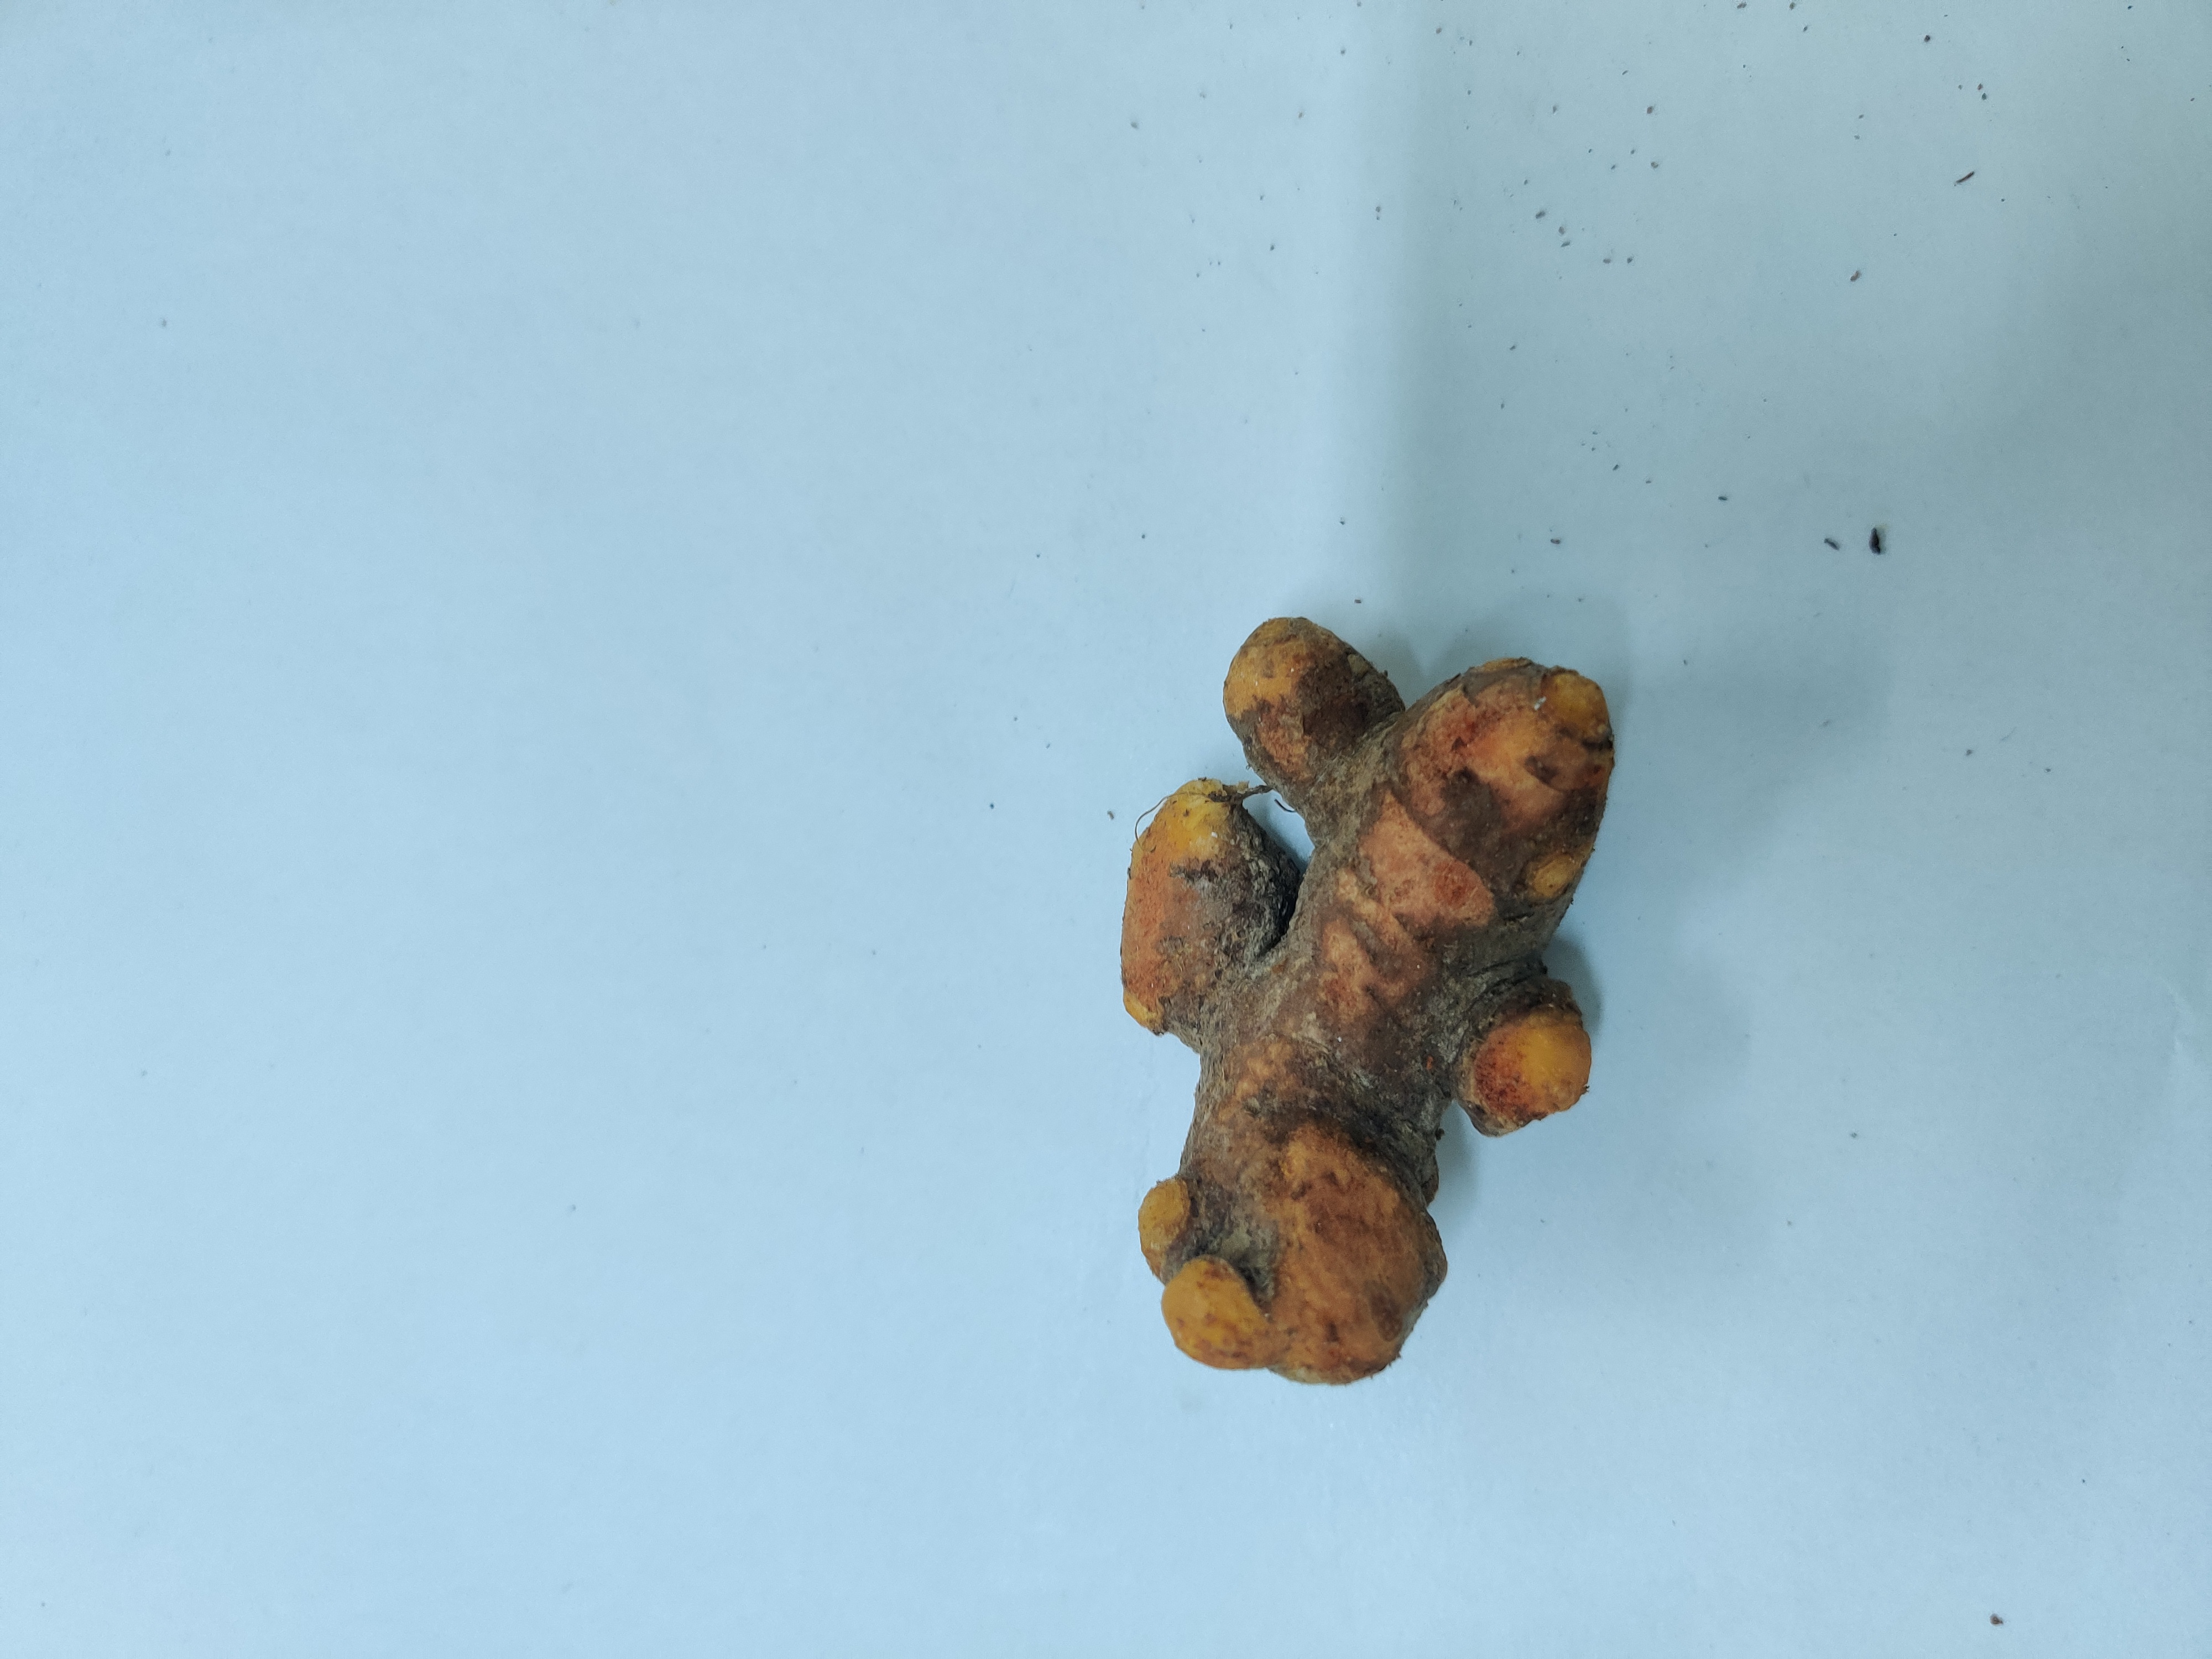
Crop: Turmeric
Condition: Damaged